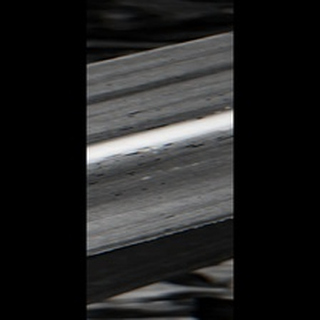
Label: sugarcane_rust